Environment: real
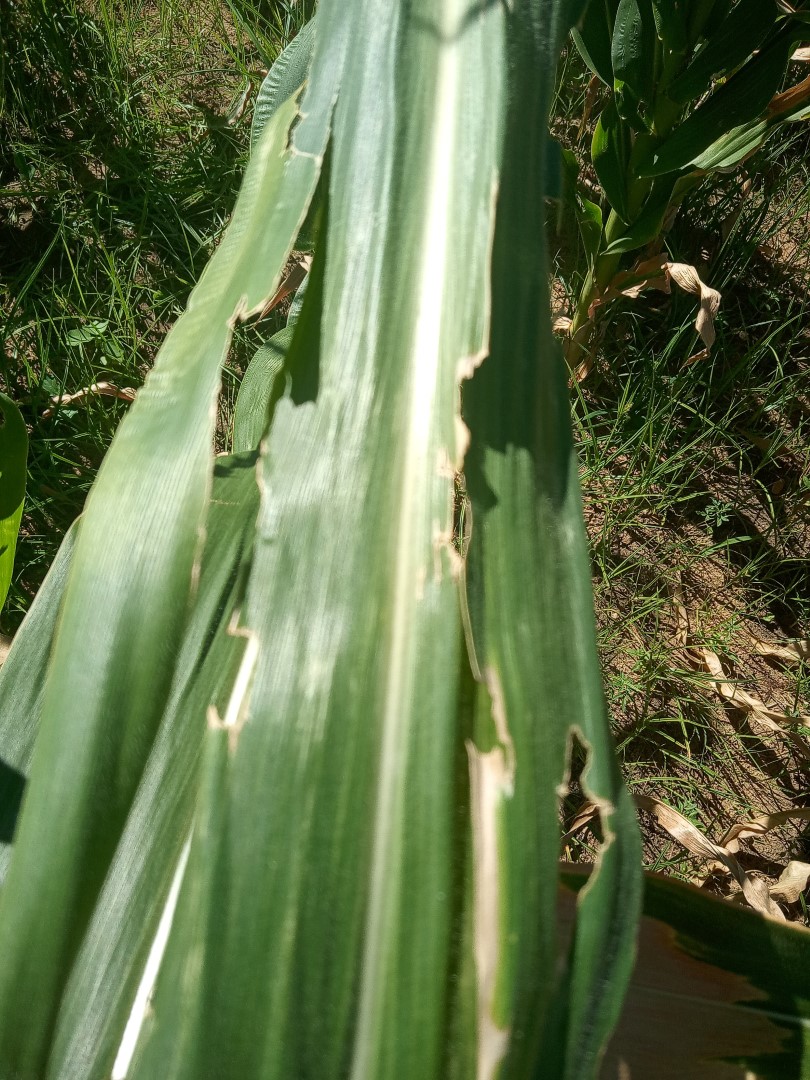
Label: fall_armyworm